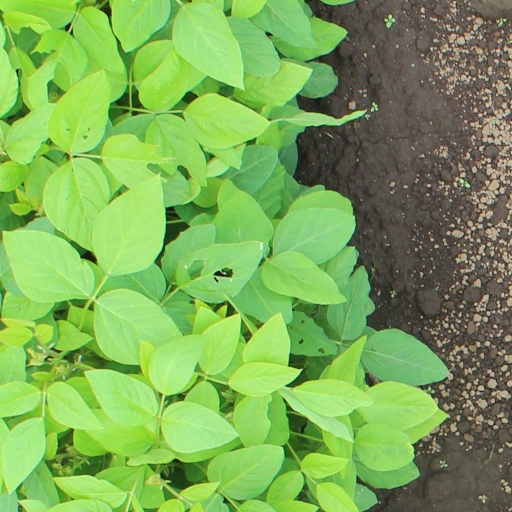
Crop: soybean